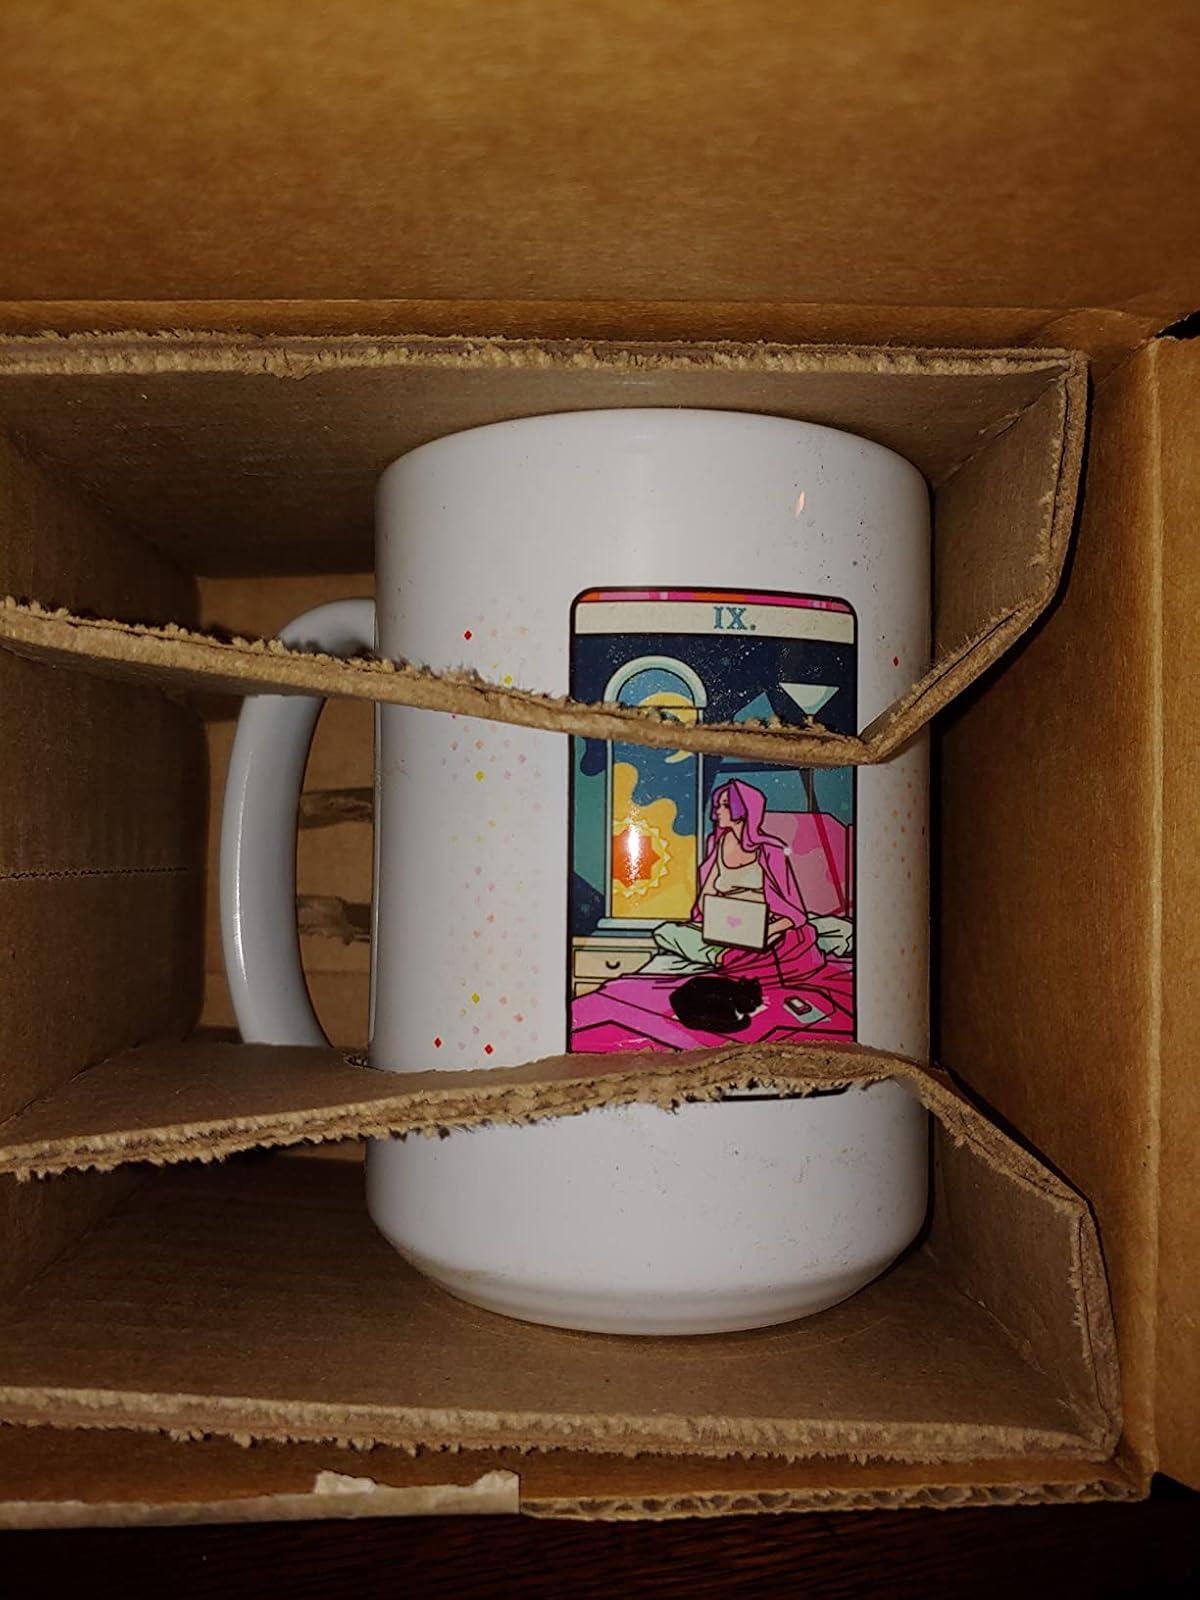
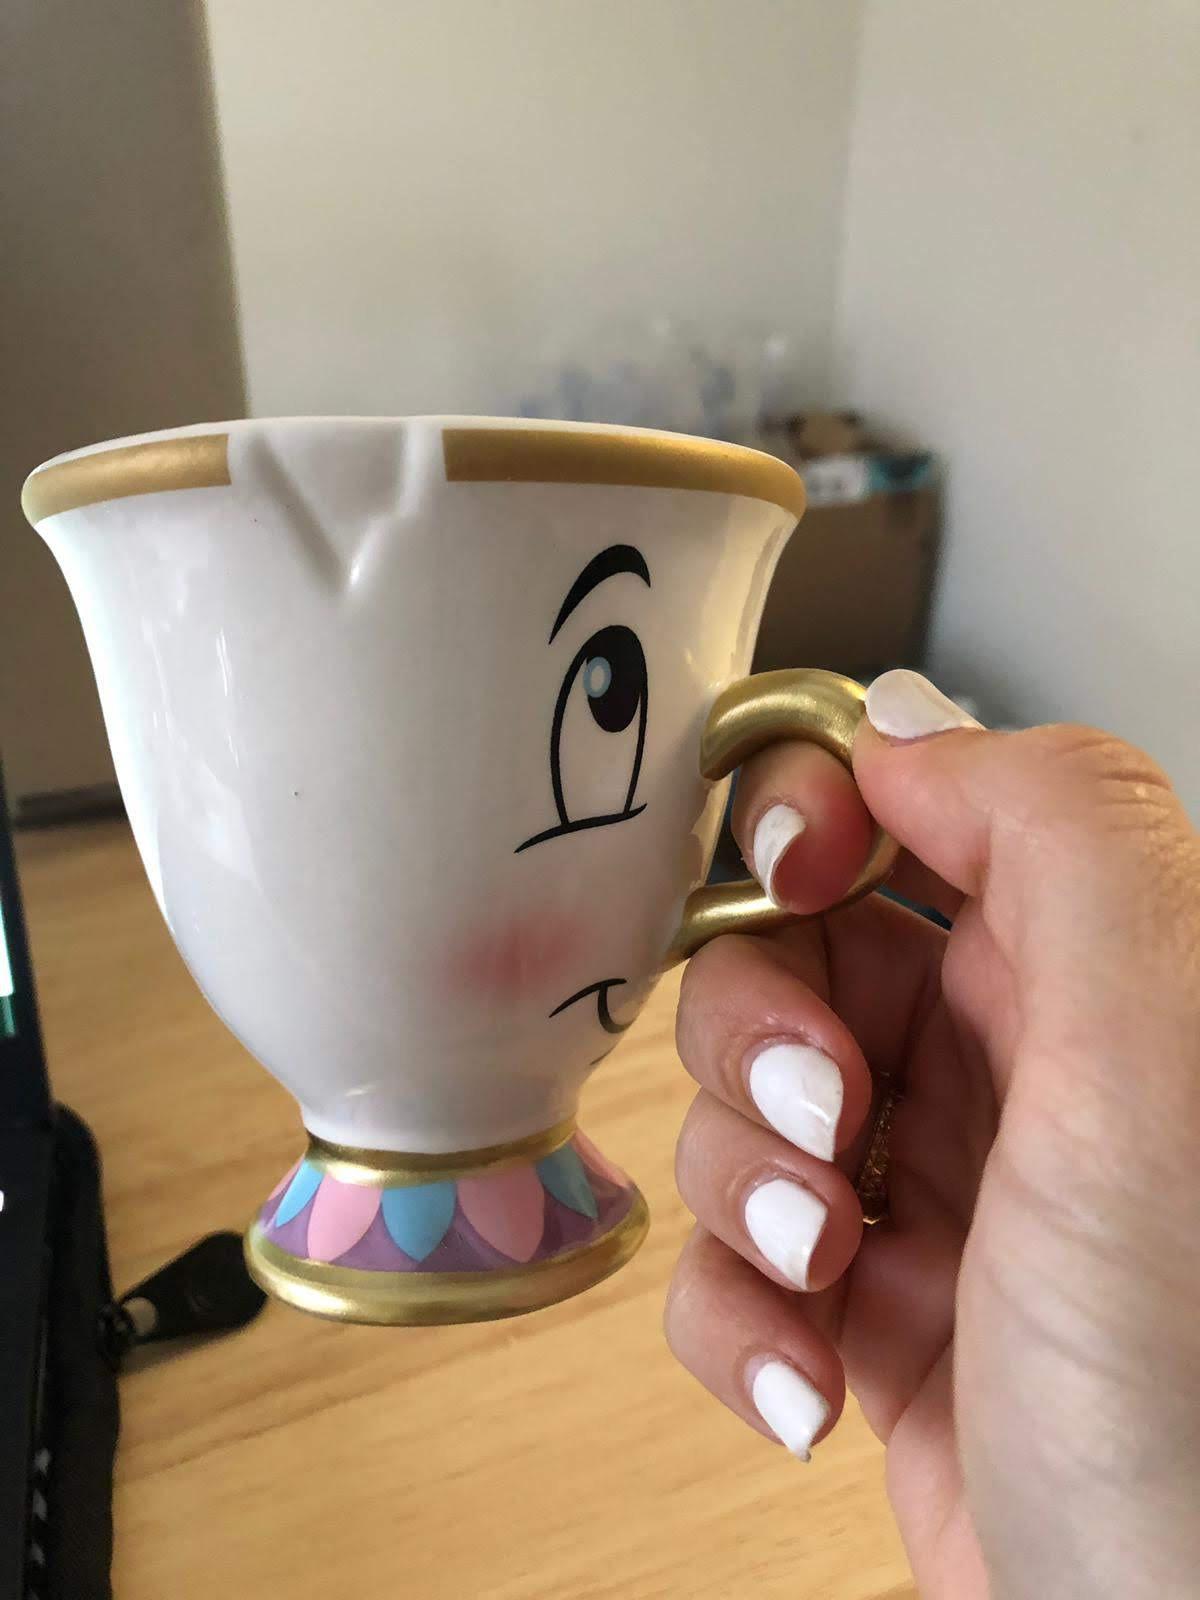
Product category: items_mug
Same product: no